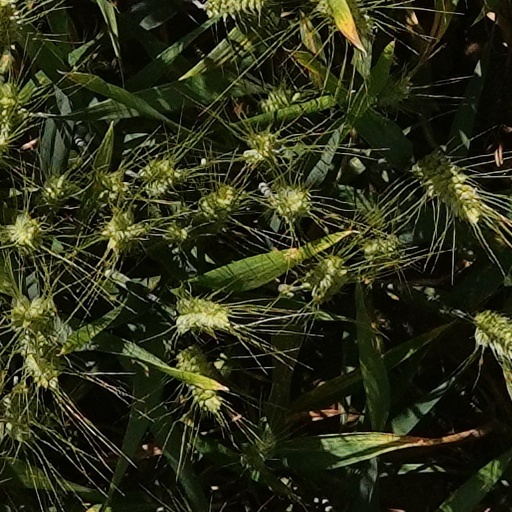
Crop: wheat